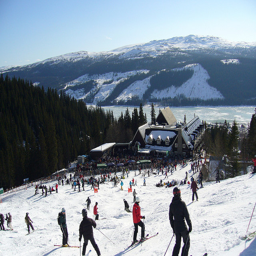
A group of people in skis on snowy hill next to a lodge.
Lots of people on a ski resort sking on a nice day.
a number of people riding skis on a snowy slope
Skiers on the slope working their way down to the ski lodge below.
There are people with sports equipment in the snow.